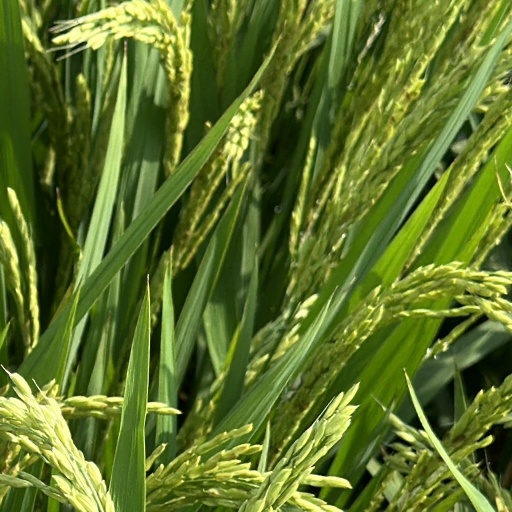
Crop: rice